Orchids, a collection of prose and poetry

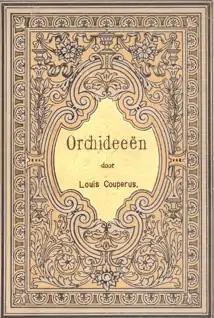
Cover of "Orchids"

Orchids, a collection of prose and poetry (Dutch: ') is a collection of prose and poetry written by Dutch writer Louis Couperus, which was published in 1886. Couperus published his debut, "A ribbon of poems" (Dutch: ') in 1886 with publisher J.L. Beijers. The rights to publish Couperus' books were taken over by publisher A. Rössing, who then published the second book of Couperus, "Orchids, a collection of prose and poetry". After Rössing filed for bankruptcy in 1890 the rights were taken over by L.J. Veen, who would publish the second edition in 1895. In 1989 Veen would reprint "Orchids" when Couperus' complete works were published.